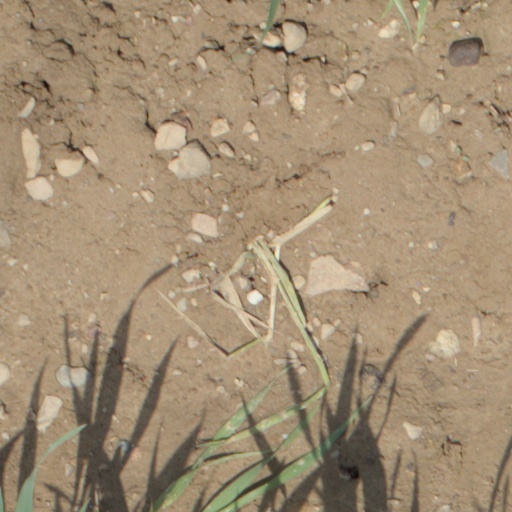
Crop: wheat